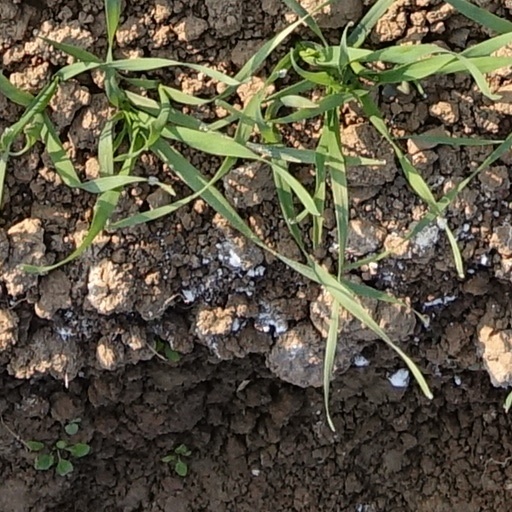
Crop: wheat